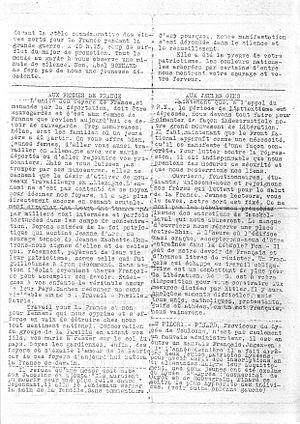
Le Jeune Patriote, tract (verso) distribué à Toulouse au lycée de garçons en novembre 1943.
Le lycée Pierre-de-Fermat est un établissement d'enseignement secondaire et supérieur, situé parvis des Jacobins à Toulouse à proximité immédiate de la place du Capitole ; il occupe un espace considérable dans le centre-ville dont l'hôtel de Bernuy. Il est attenant au cloître et à l'église des Jacobins.